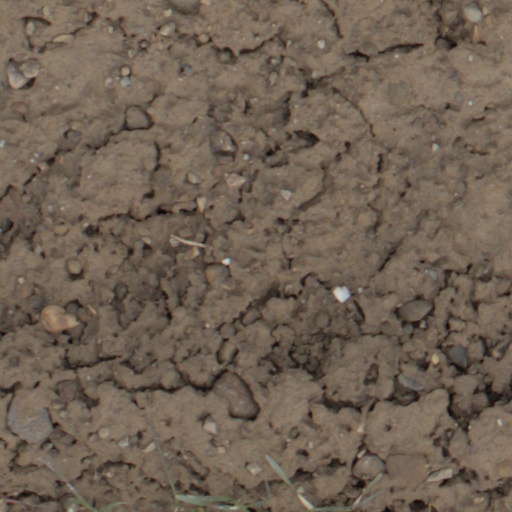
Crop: wheat